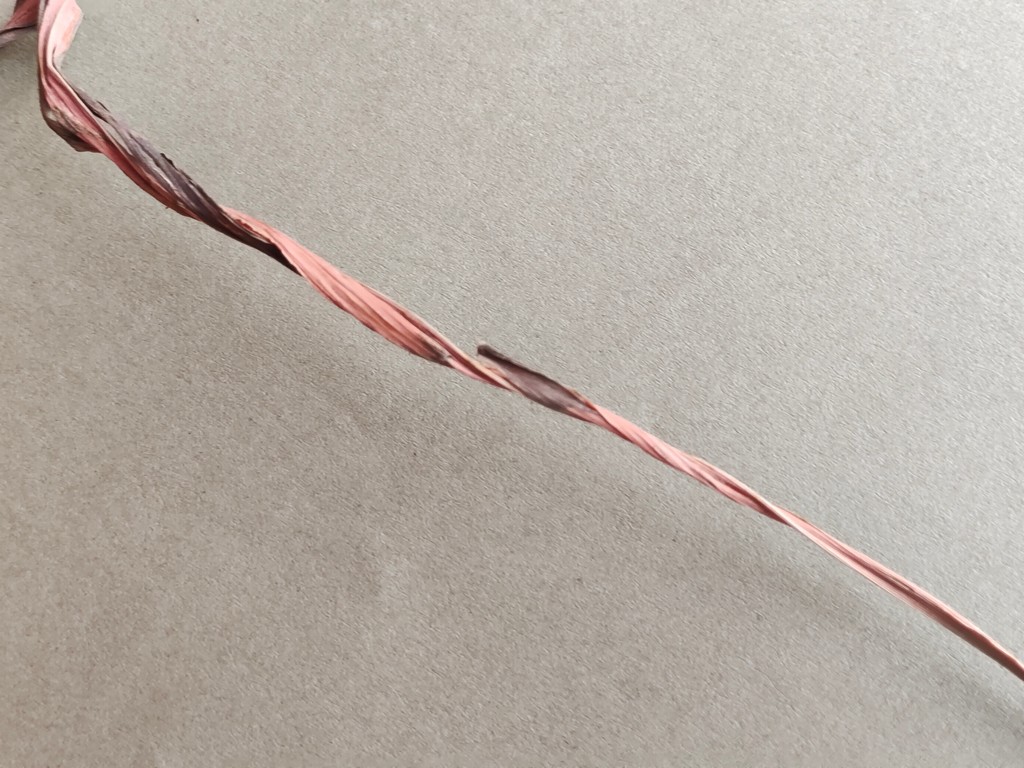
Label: Dried